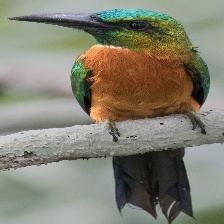
Species: GREAT JACAMAR
Scientific name: JACAMEROPS AUREUS